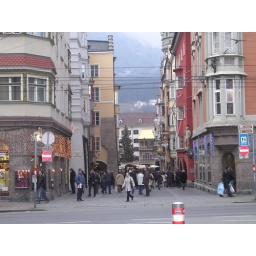
The golden roof in the center